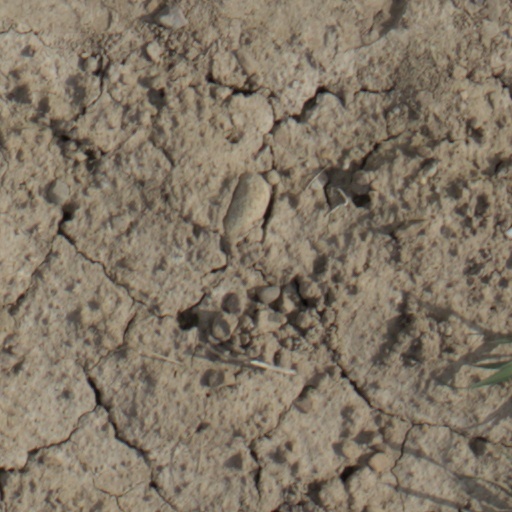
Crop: wheat